Supermodel (film)

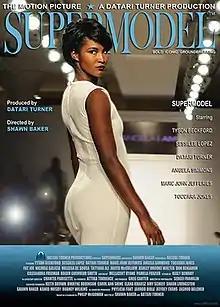
Film poster

Supermodel is a 2015 film directed by Shawn Baker and Datari Turner and starring Tyson Beckford, Sessilee Lopez, Tatyana Ali, Fat Joe and Roger Guenveur Smith. It was produced by Datari Turner.